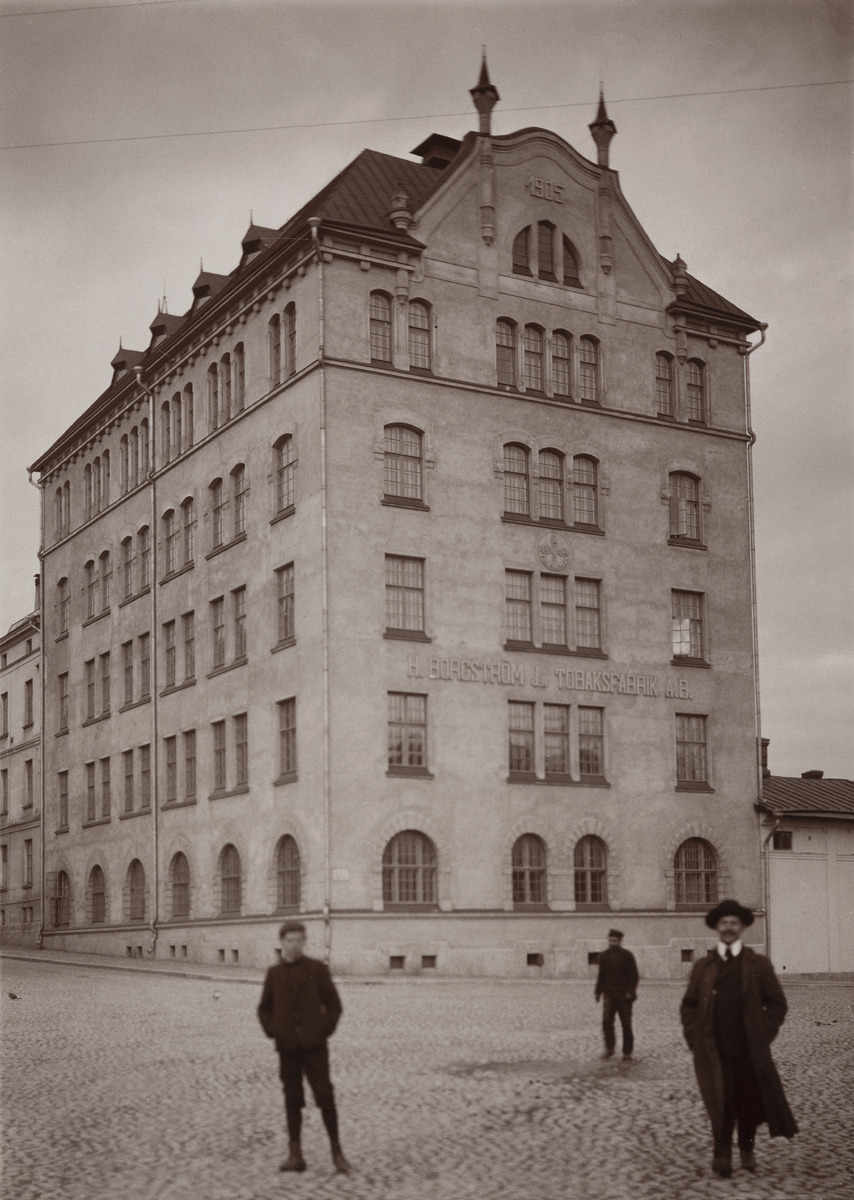
Borgströmin tupakkatehdas, Meritullintori 1 -  Konstantininkatu 1 (nykyinen Meritullinkatu 1), arkkitehti Theodor Decker, rakennusmestarina toimi Juho Ahde, rakennus on valmistunut vuonna 1905
sisällön kuvaus: Borgströmin tupakkatehdas, Meritullintori 1 -  Konstantininkatu 1 (nykyinen Meritullinkatu 1), arkkitehti Theodor Decker, rakennusmestarina toimi Juho Ahde, rakennus on valmistunut vuonna 1905. mustavalkoinen
Ajankohta: kuvausaika 1905 jälk.
Paikka: Suomi, Uusimaa, Helsinki, Kruununhaka Helsinki, Meritullinkatu 1
Aiheet: H. Borgström Jr Tobaksfabrik Ab Tupakkatehdas Oy, teollisuusrakennukset, kadut, torit, jalankulkijat